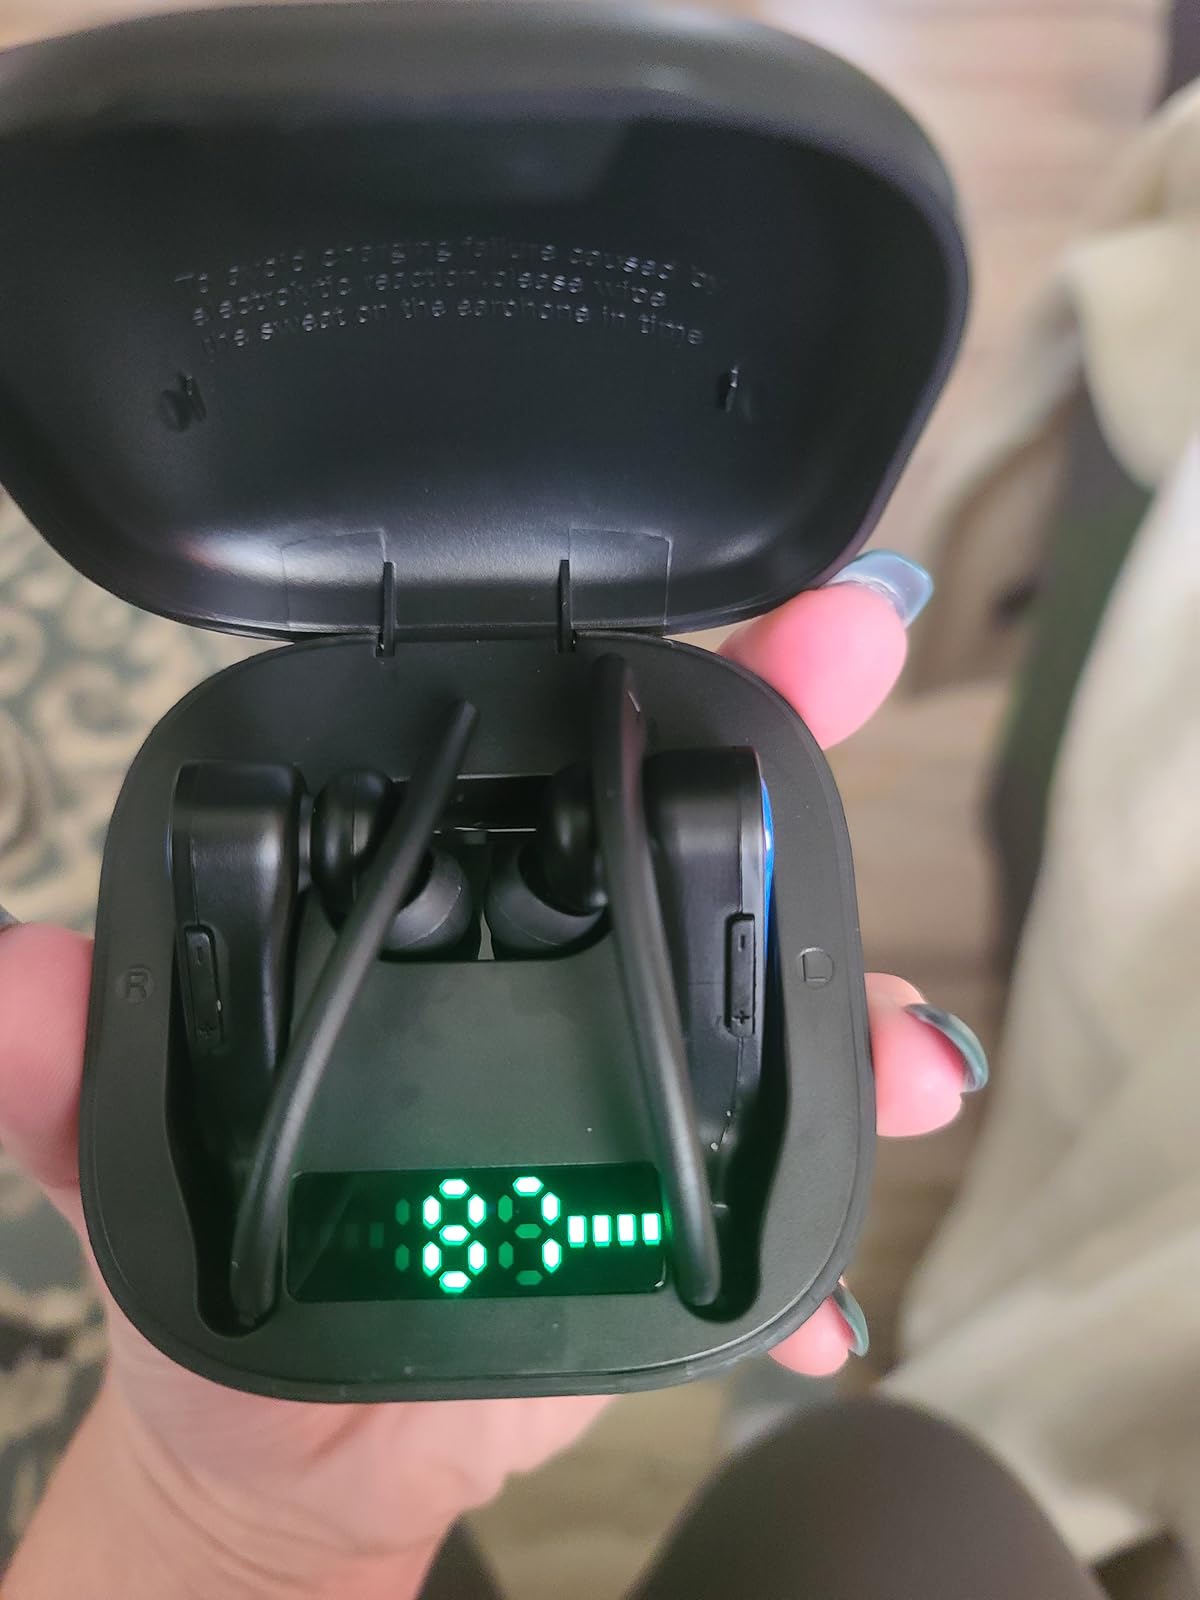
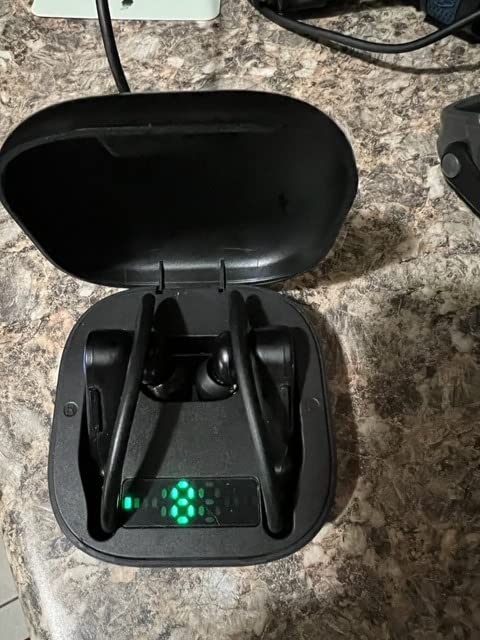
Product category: earbuds
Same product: yes